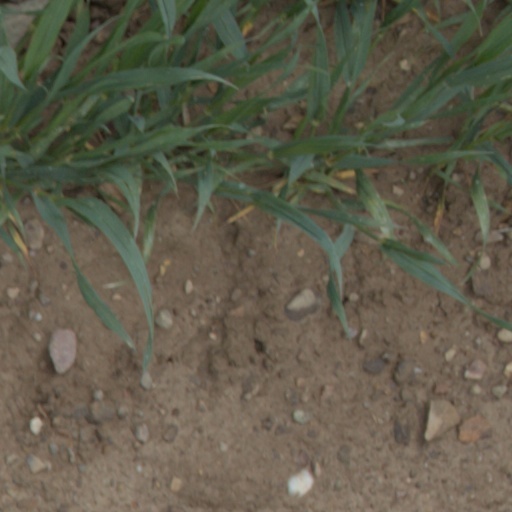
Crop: wheat